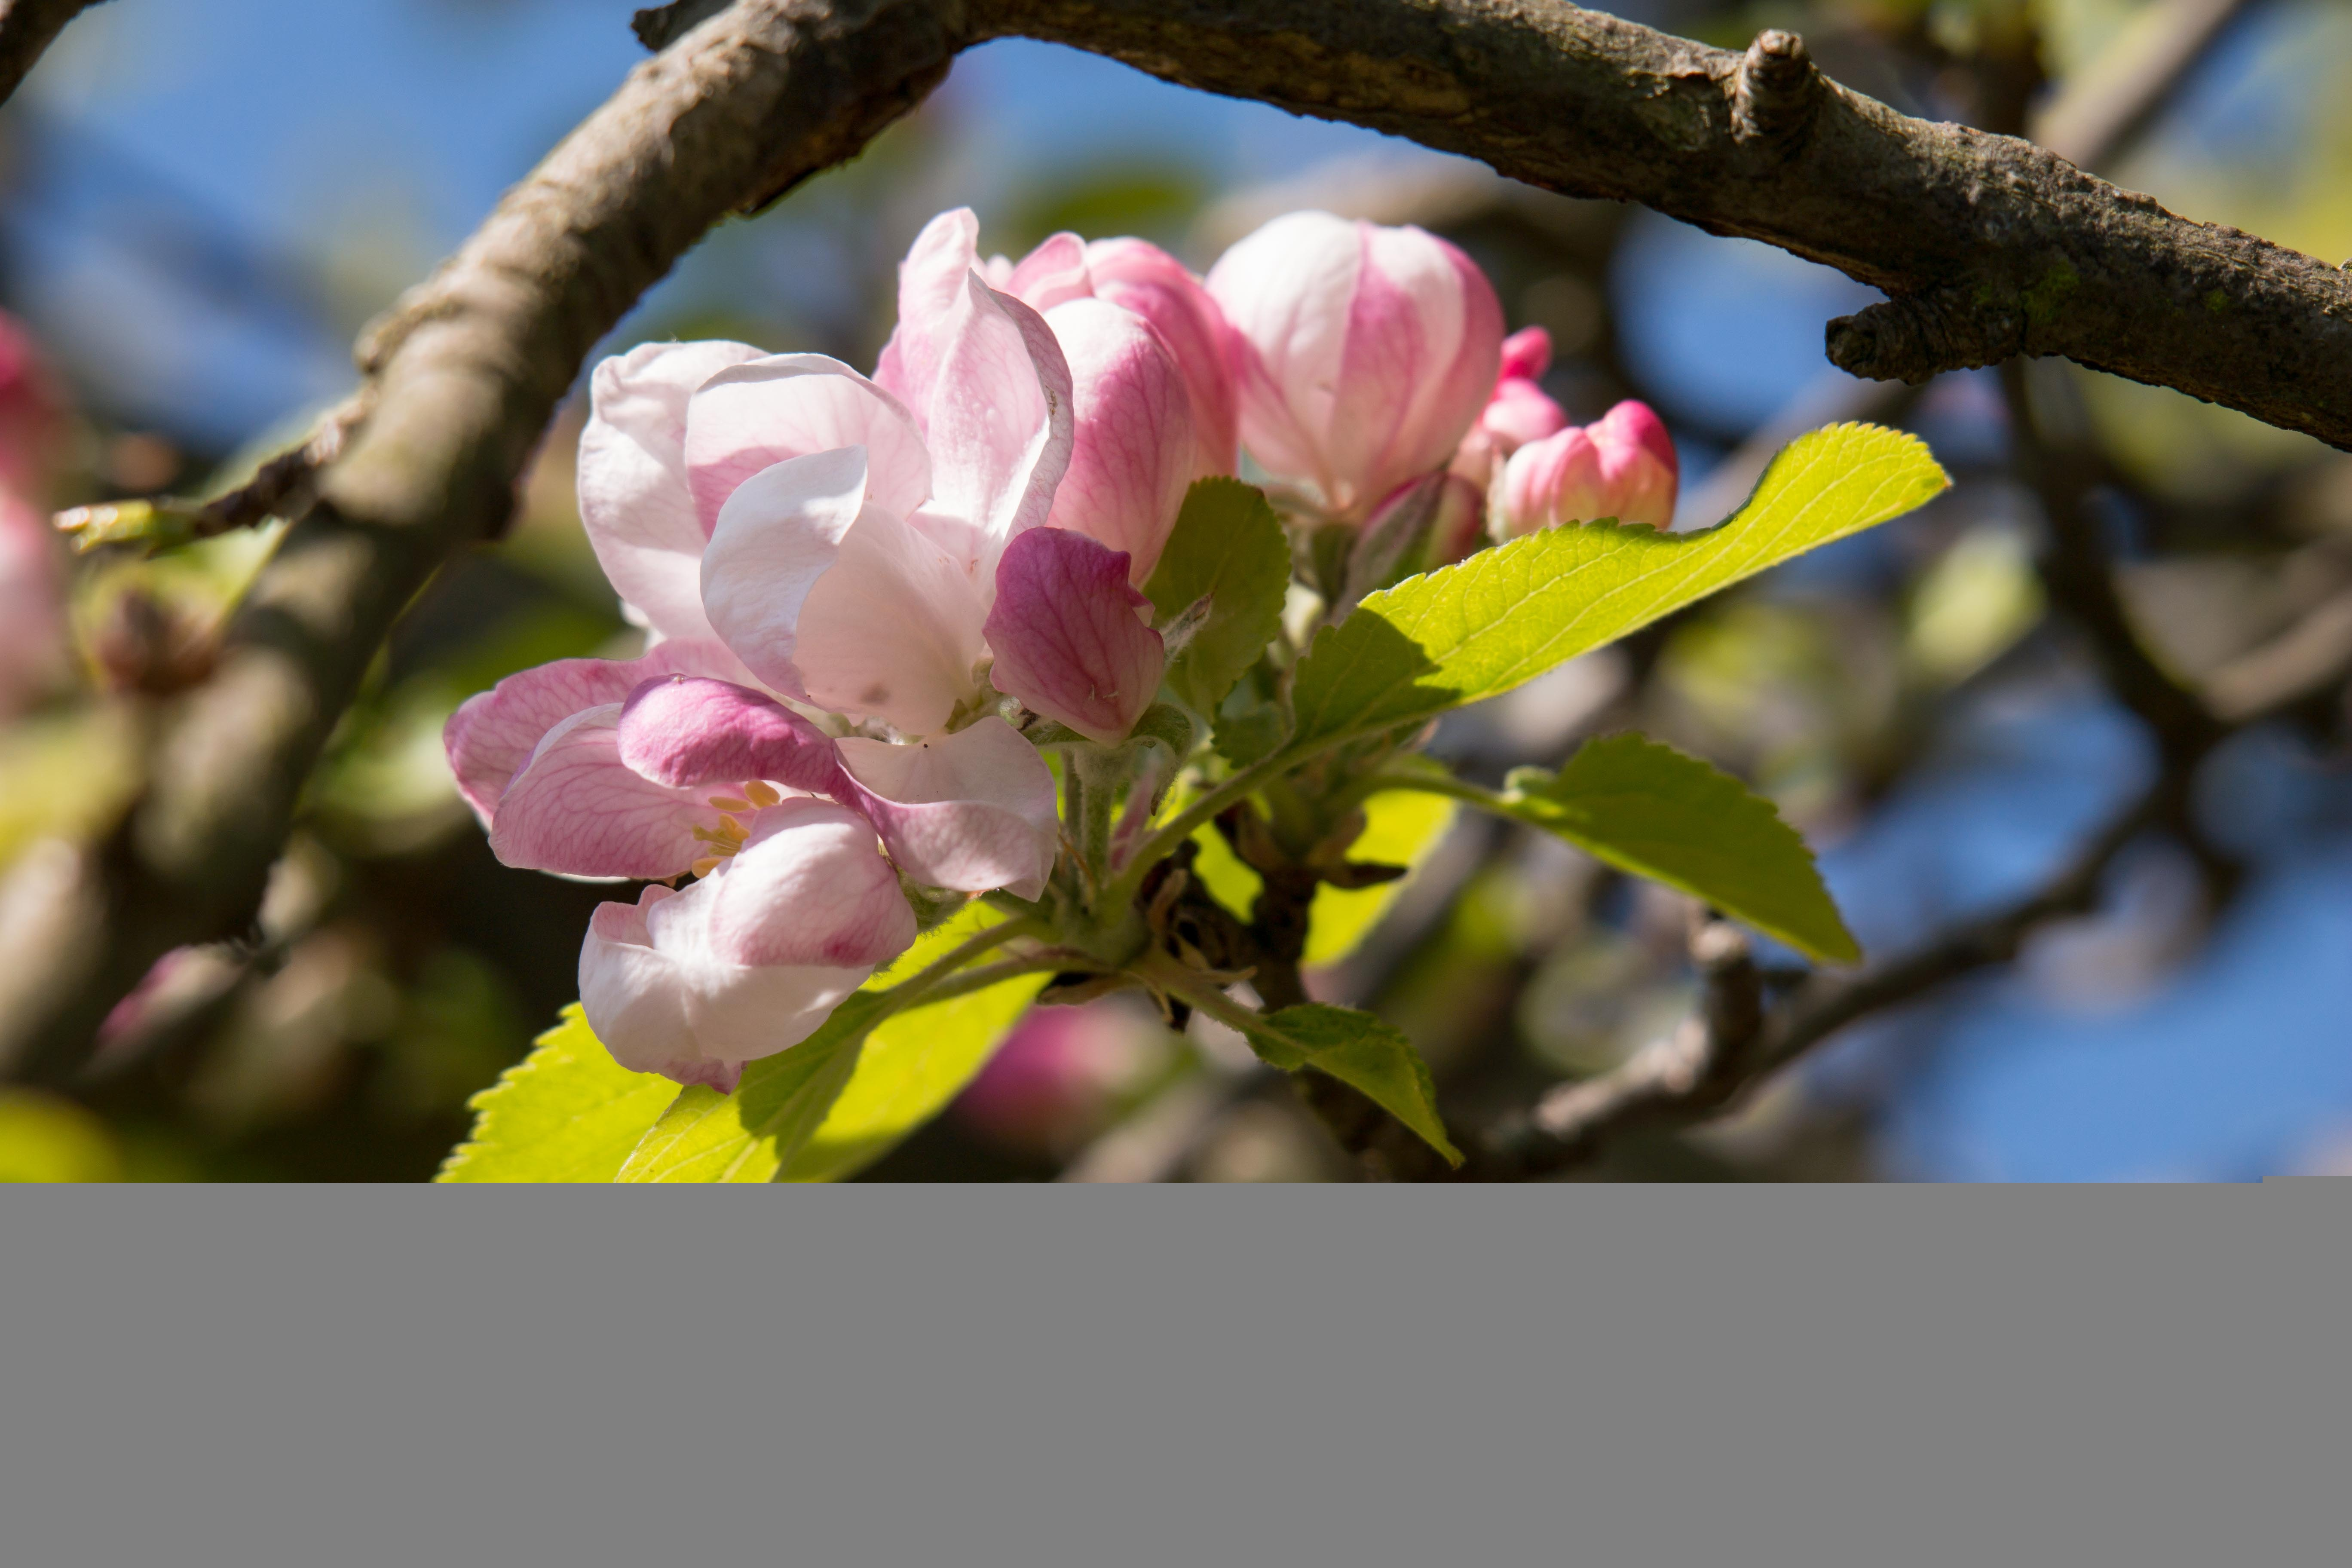
tree, branch, blossom, plant, sky, leaf, flower, petal, bloom, food, spring, produce, botany, pink, flora, wildflower, shrub, branches, bud, apple tree, macro photography, apple blossom, flowering plant, apple tree blossom, land plant